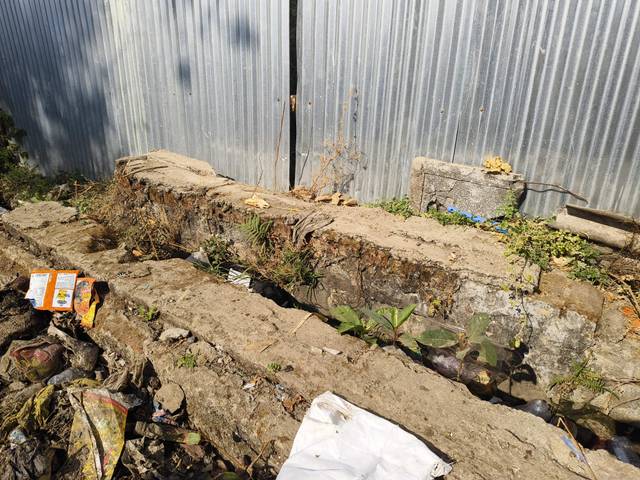
Region: India
Coordinates: 19.107, 72.912